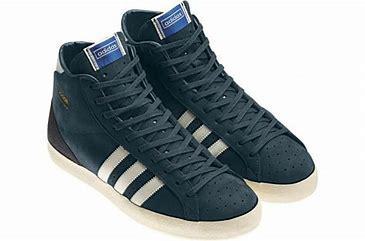
Brand: Adidas
Model: Basket Profi